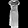
Label: Dress